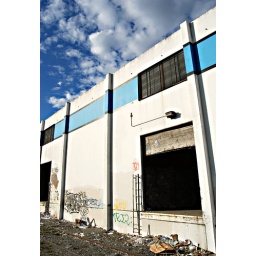
theres actually a ton of recycled paper inside...but its hidden in the shadows. i just liked the building itself